Sher Shah Suri

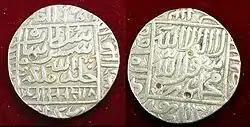
"Rupiya" released by Sher Shah Suri, 1538–1545 CE, was the first Rupee

At the end of his reign, Sher Shah's empire spanned nearly the entirety of Northern India, excluding Assam, Kashmir, Gujarat, and the North-West Frontier Province. Sher Shah's heir apparent was his eldest son, Adil Khan. However, Jalal Khan was more favored by the nobility and seen as more experienced. As a result, Jalal Khan was invited by the nobility to be crowned, becoming Sher Shah's successor, and taking the regnal name Islam Shah Suri. Sher Shah was buried in the tomb of Sher Shah Suri, which stands in the middle of an artificial lake at Sasaram, a town on the Grand Trunk Road. The tomb finished its construction on 16 August 1545, three months after his death.